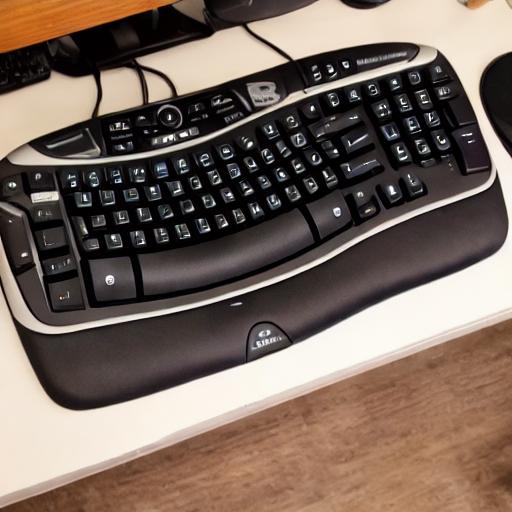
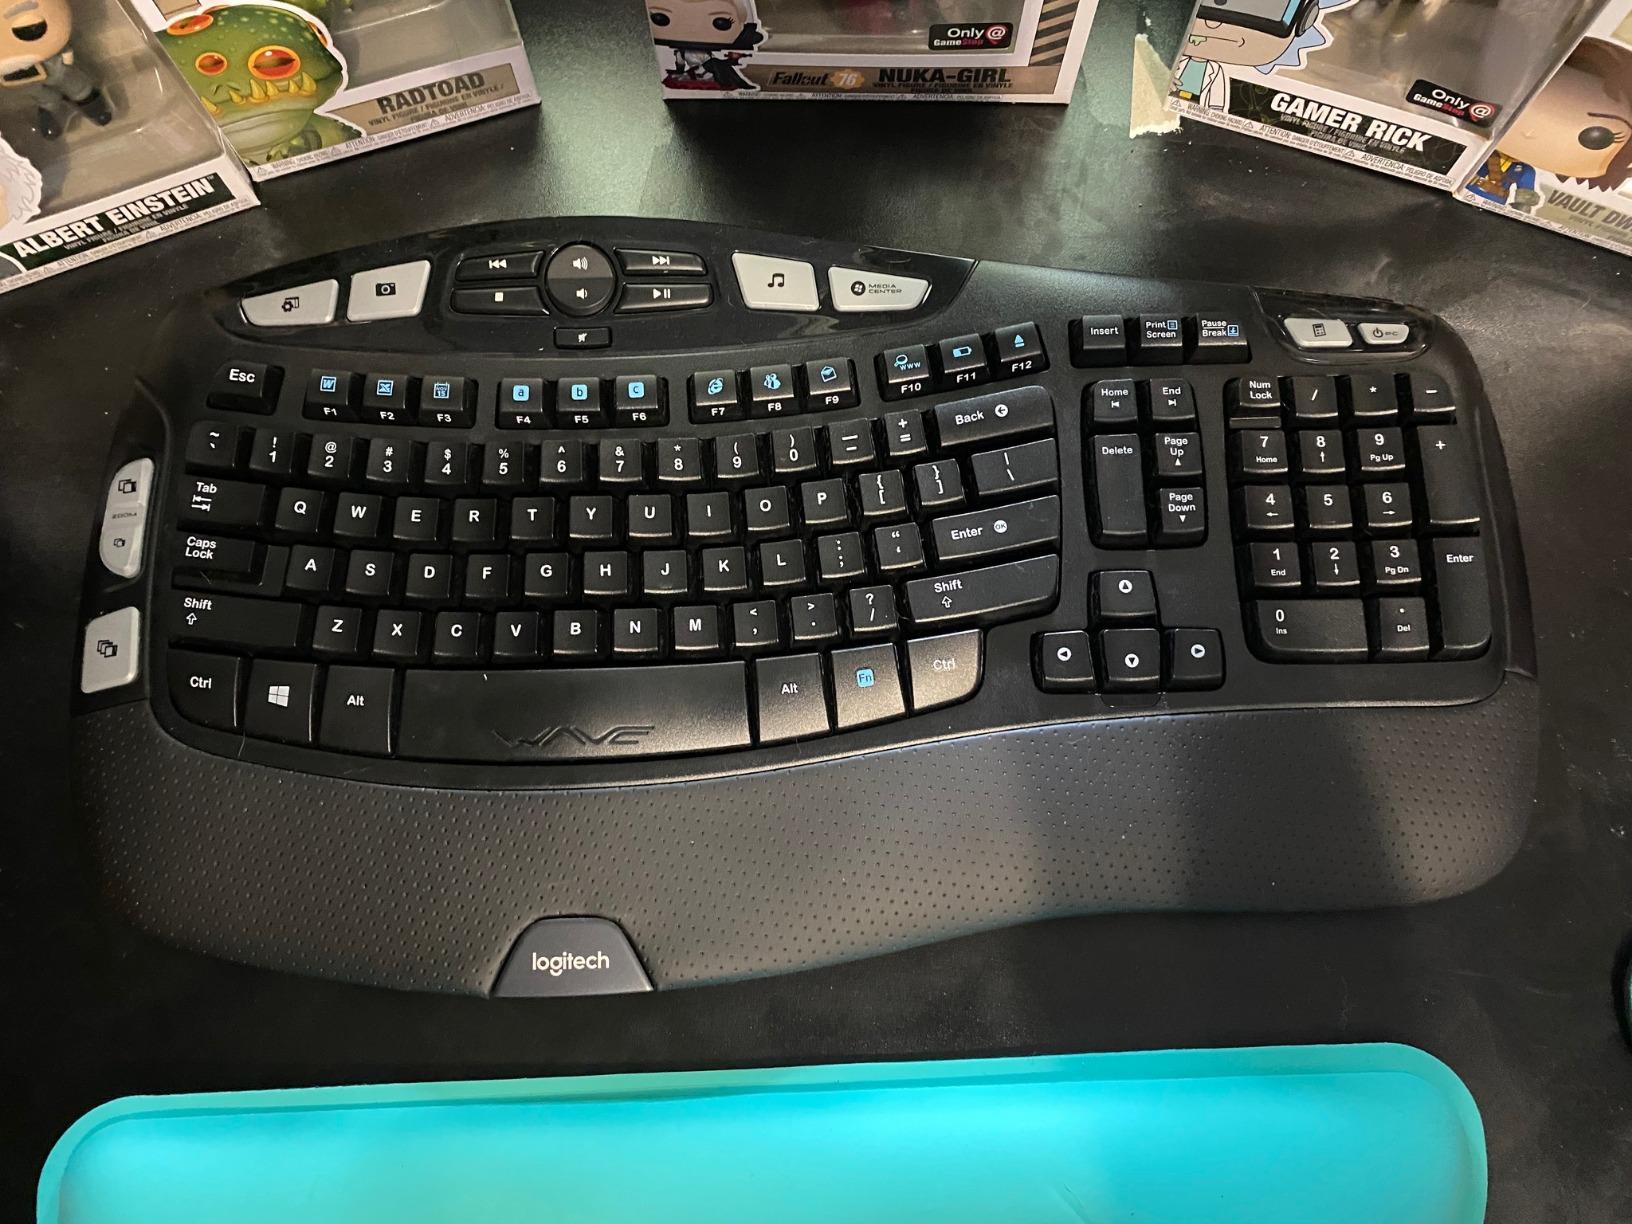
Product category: keyboard
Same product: no